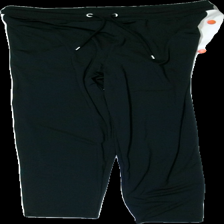
View: front
Type: Trousers
Category: Men
Brand: Not in the list
Brand text on label: Collusion
Colors: Black, Orange, White
Material: 100% poly
Pattern: Striped
Cut: Regular
Size: M
Price range: 50-100
Recommended usage: Reuse
Description: Black trousers with white and orange striped details from Collusion, size M. Good condition.